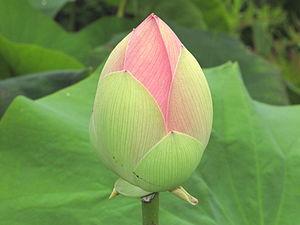
Le Lotus sacré ou Lotus d'Orient est une plante aquatique de la famille des Nélumbonacées.